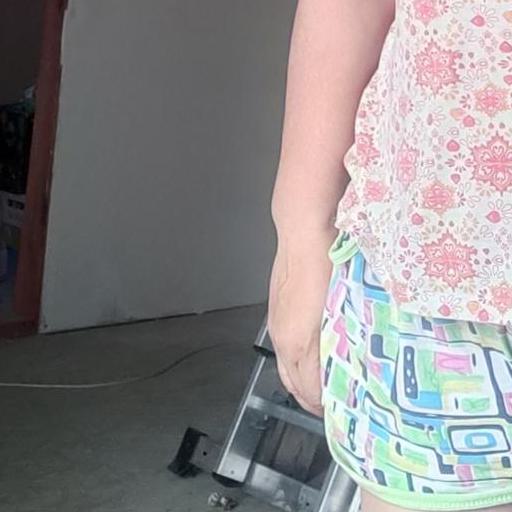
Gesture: no_gesture